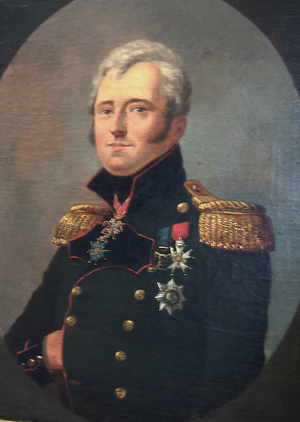
Józef Sowiński ou Józef Longin Sowiński, né le 15 mars 1777 à Varsovie et mort le 6 septembre 1831 dans la même ville, est un officier polonais, général de brigade de l'artillerie polonaise pendant l'insurrection de 1830-1831.